New Jalpaiguri Junction railway station

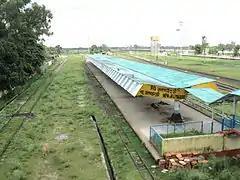
The narrow gauge line and platform at the station

There is one narrow-gauge platform at this station which operates trains towards Darjeeling hills as a part of Darjeeling Himalayan Railway. This is the last terminal of the DHR Railways.